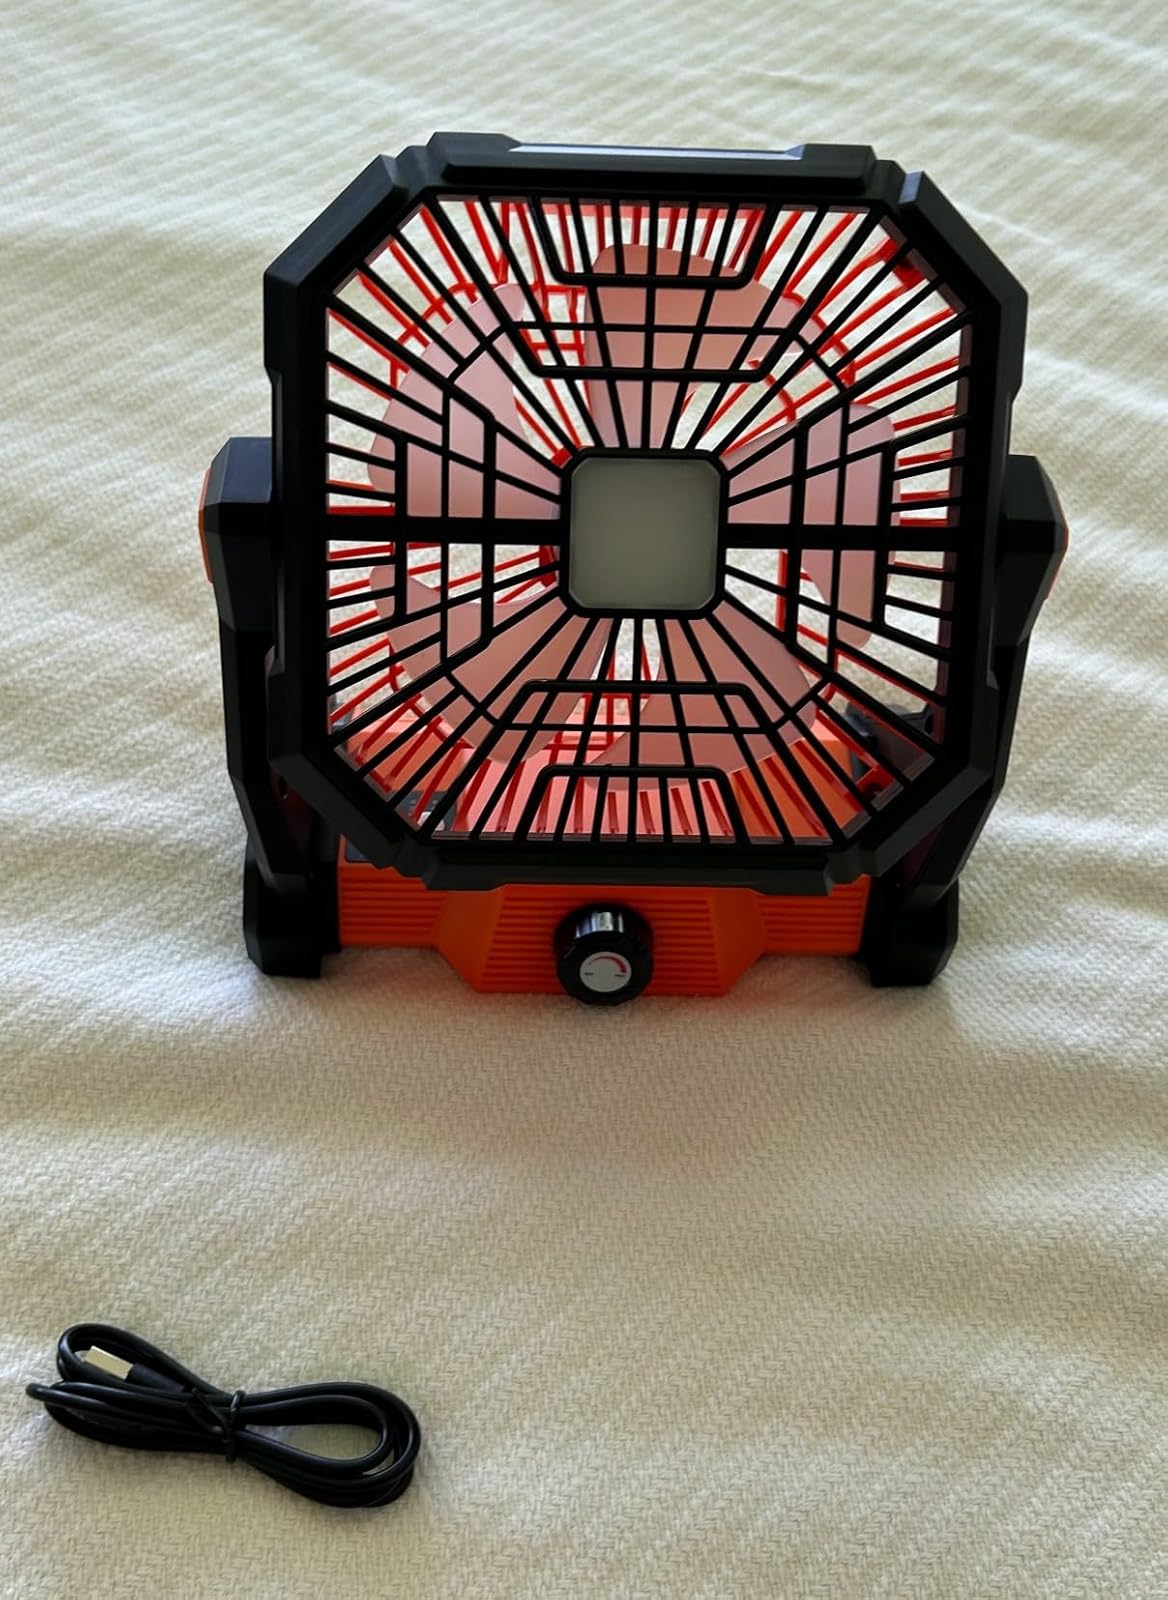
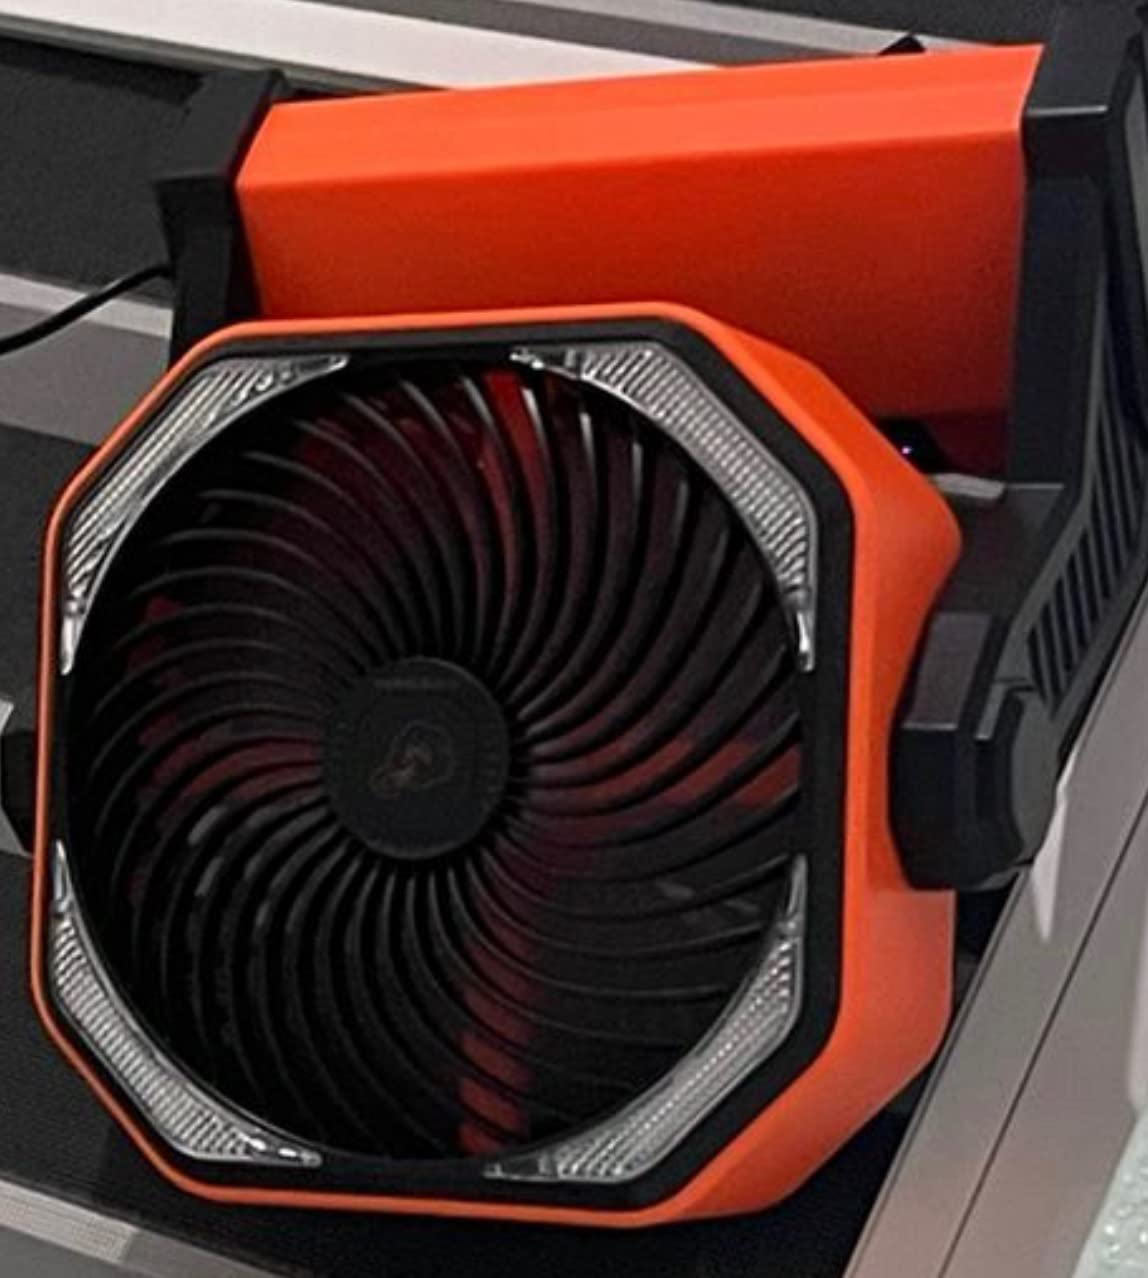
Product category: lantern
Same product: no